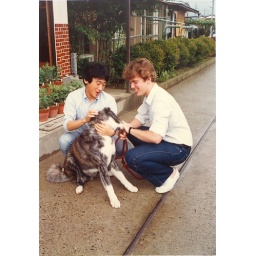
Gocho's eldest son and I w/their dog, in front of their house